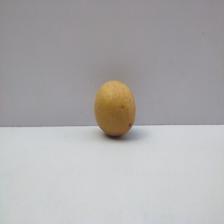
Size: Medium